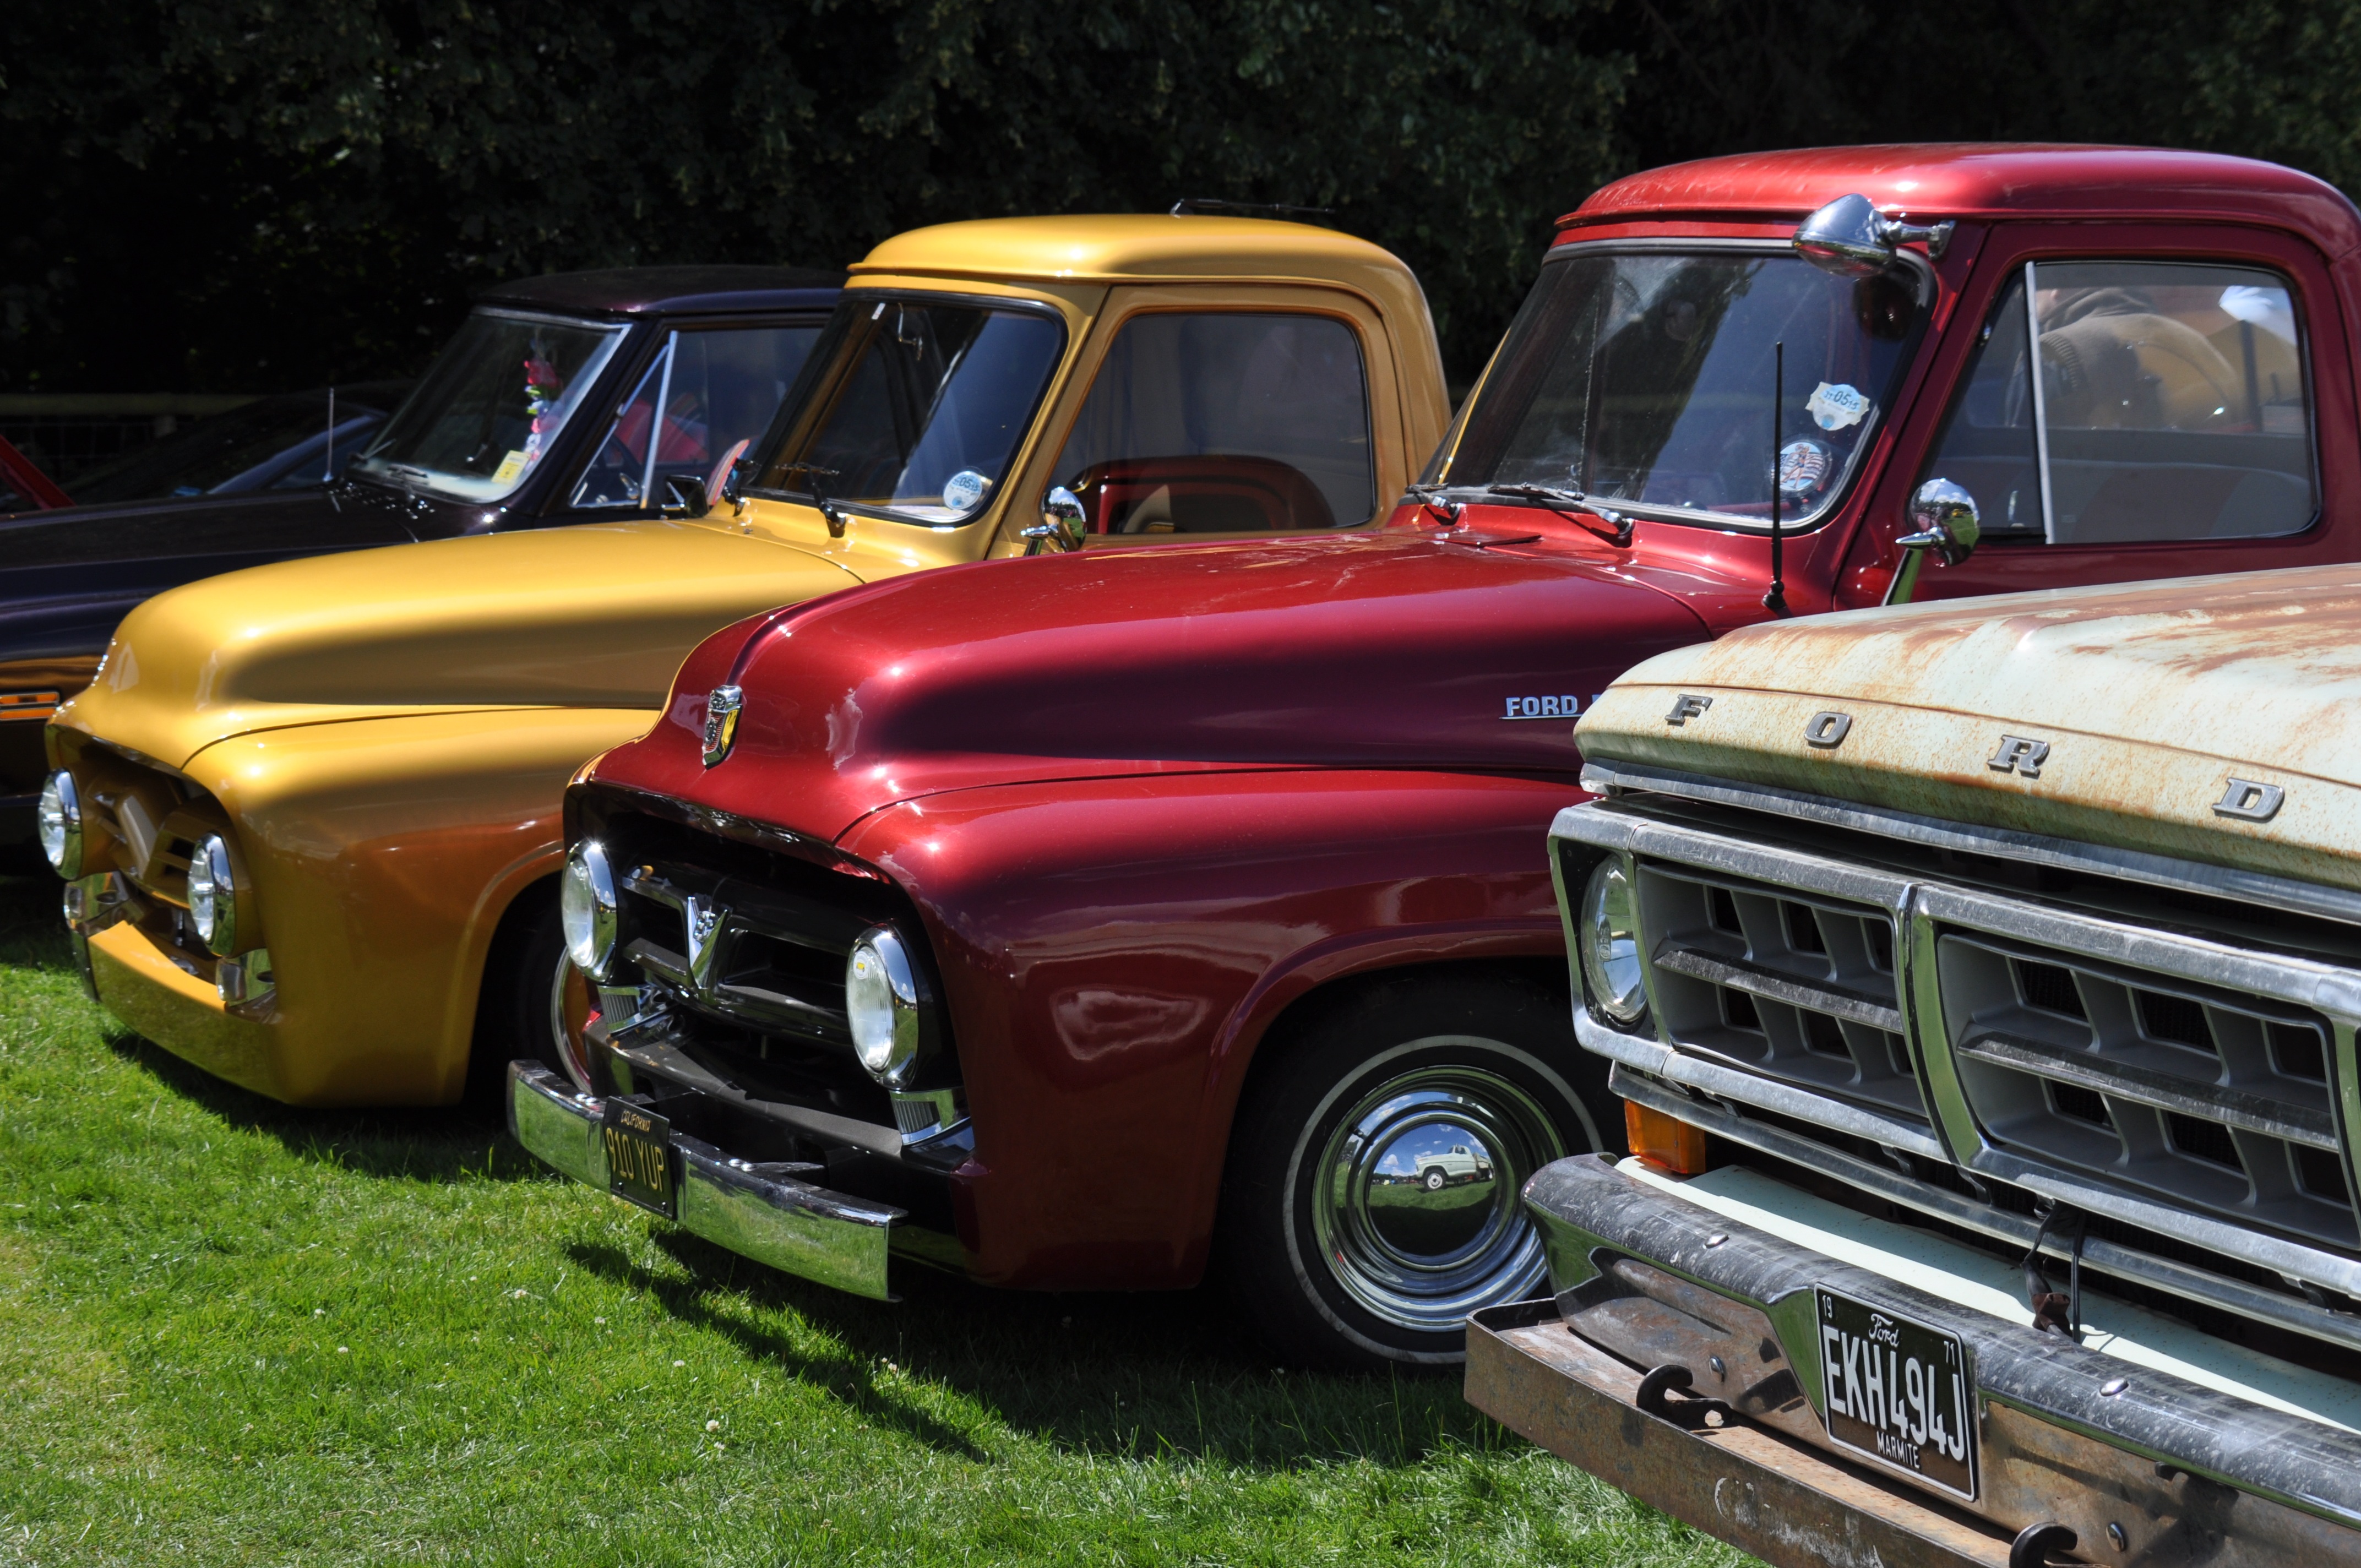
car, vintage, automobile, old, transportation, truck, vehicle, drive, auto, nostalgia, motor vehicle, vintage car, cruise, chrome, ford, cargo, pickup, sedan, antique car, pickup truck, hot rod, land vehicle, automobile make, automotive exterior, custom car